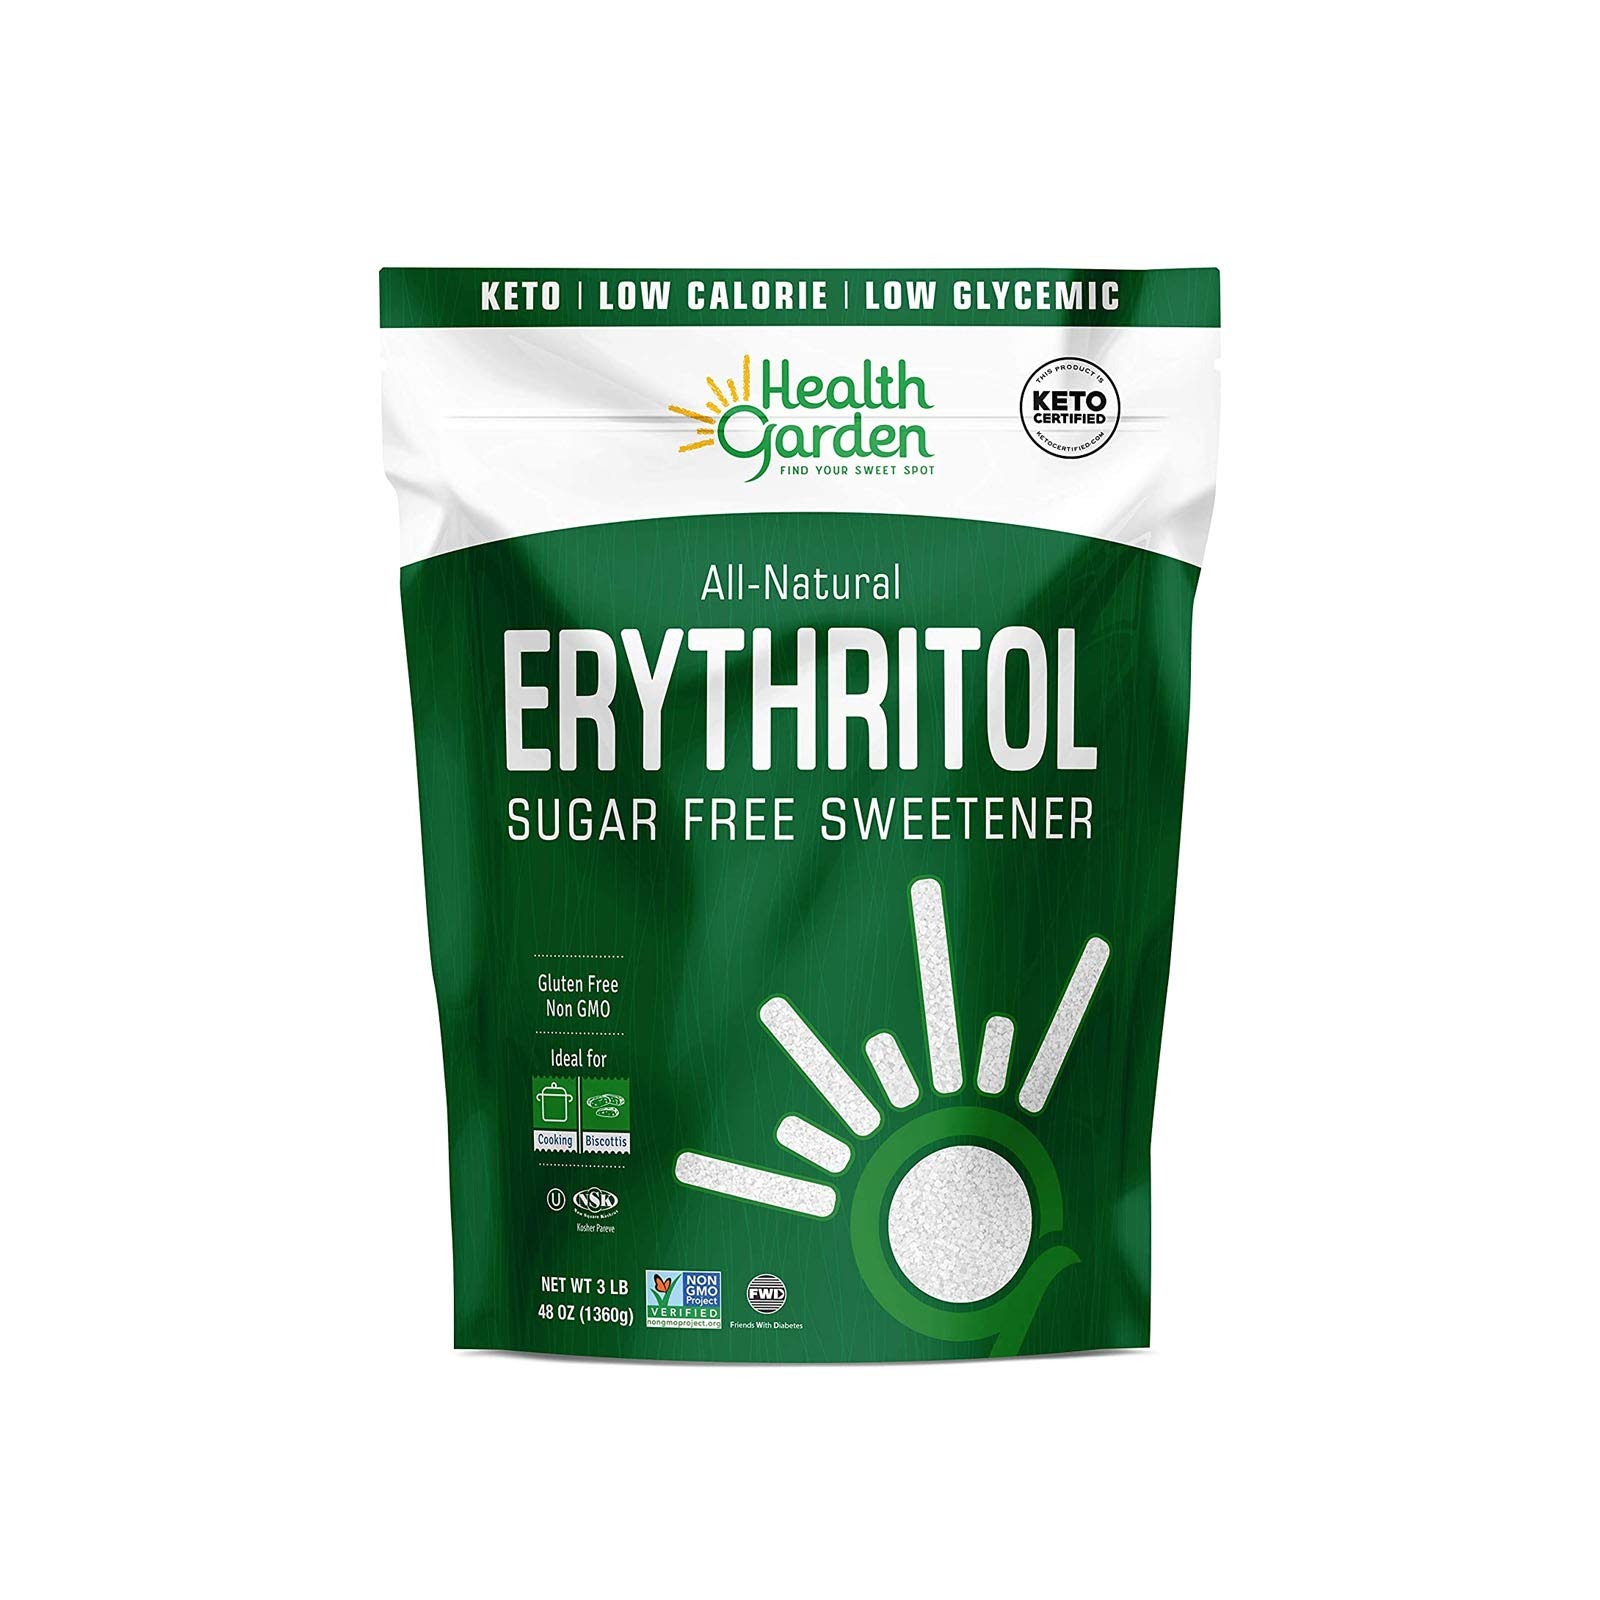
Item Name: Health Garden Erythritol Sugar Free Sweetener - All Natural - Non GMO - Kosher- Keto Friendly (48 Ounce (Pack of 1))
Bullet Point 1: BEST FOR COOKING AND BAKING: Erythritol, a multi-purpose sweetener derived from non-GMO corn, is ideal for use in cooking and baking. Use erythritol as a sugar substitute in your favorite recipes and you will be amazed at the results! Readily metabolized by the digestive system, erythritol is a great choice when large amounts of sweetener are required. Erythritol is 70% as sweet as table sugar and 100% awesome!
Bullet Point 2: ZERO GLYCEMIC RESPONSE: Erythritol is safe for diabetics and can help manage blood sugar levels. Recommended for use with keto, low-carb and gluten-free diets, erythritol can promote weight loss and weight maintenance. Erythritol won’t cause cavities and is safe for children and adults.
Bullet Point 3: 100% ALL NATURAL: Erythritol is delicious, gluten-free and kosher with no harmful additives, artificial chemicals or genetically modified ingredients. Rich in naturally-occurring nutrients and antioxidants, erythritol will infuse your life with sweetness and enhance your overall health and fitness.
Bullet Point 4: ERYTHRITOL CONVERSION RATE: 1 and 1/3 teaspoon erythritol = 1 teaspoon sugar. 1 and 1/3 cup erythritol = 1 cup sugar.
Bullet Point 5: SATISFACTION GUARANTEED: We believe in our product and we think you will too! Contact us with any questions and we’ll be glad to help.
Product Description: Erythritol Sweetener - Single Pack
Value: 48.0
Unit: Ounce

Price: 27.6